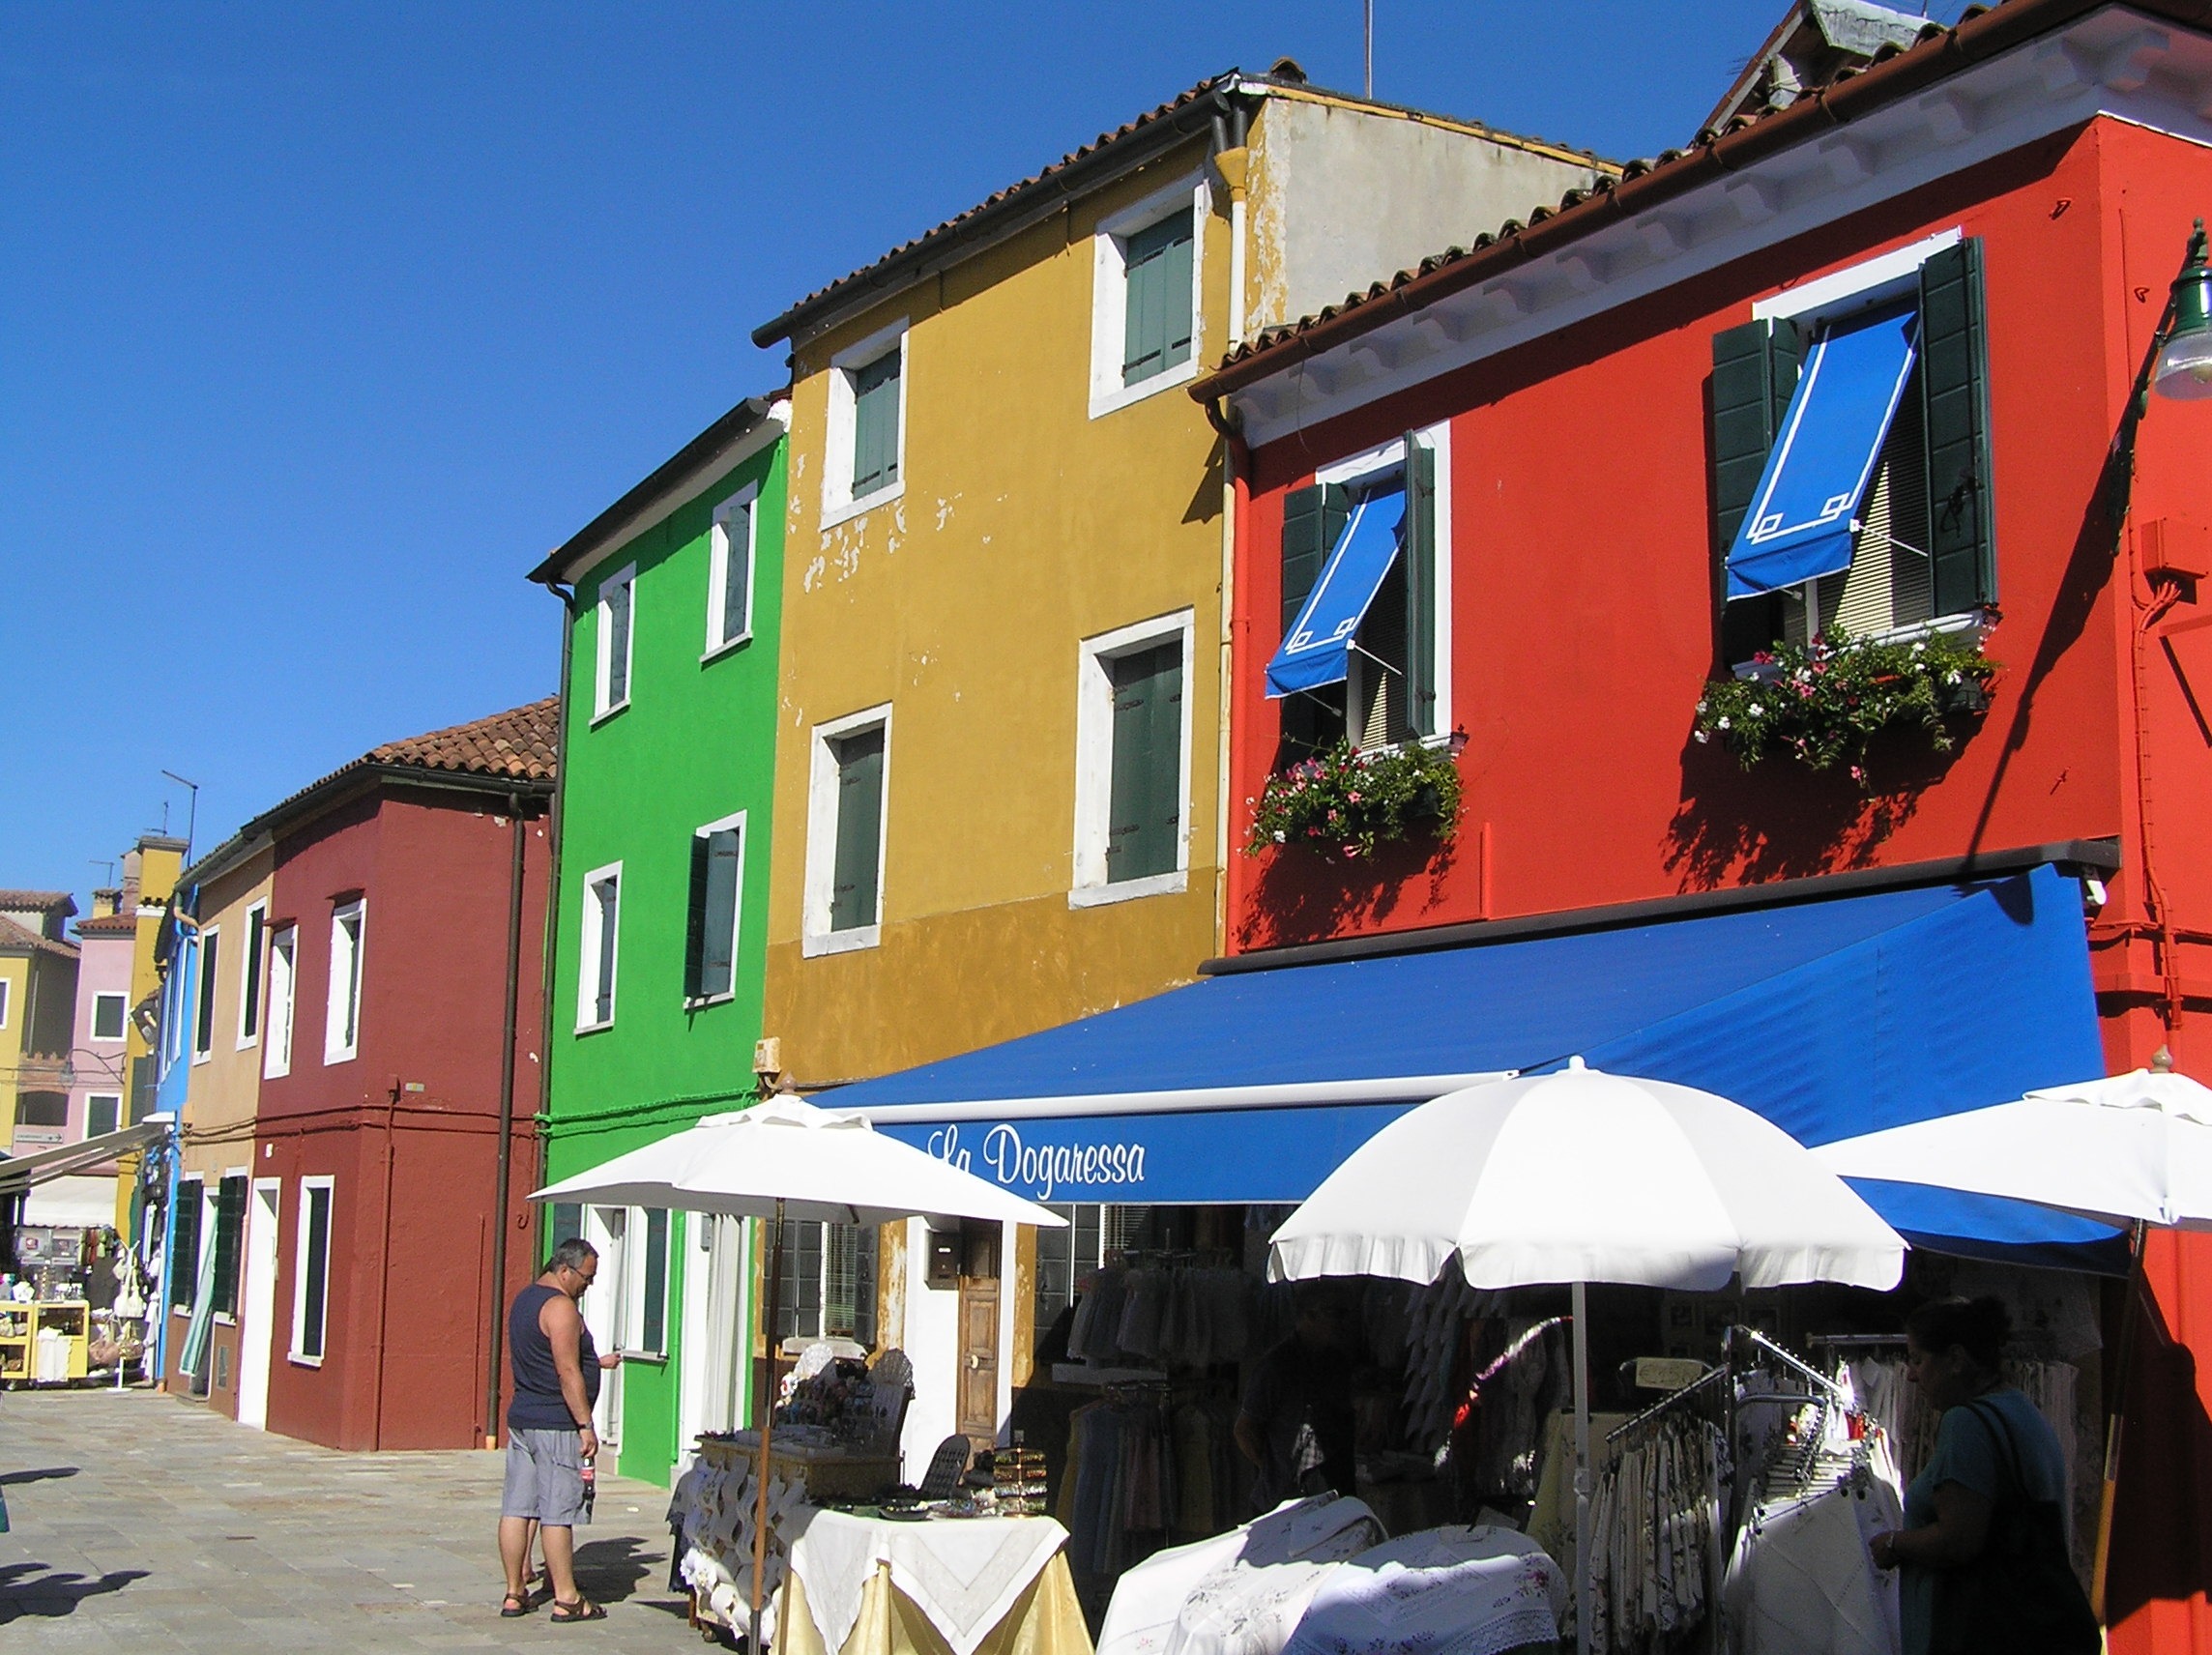
architecture, house, town, city, italy, facade, burano, neighbourhood, facades, residential area, human settlement